Incendiary ammunition

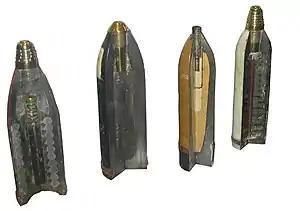
Some sectioned shells from the First World War. From left to right: 90 mm shrapnel shell, 120 mm pig iron incendiary shell, 77/14 model - 75 mm high-explosive shell, model 16 - 75 mm shrapnel shell

The first time incendiary ammunition was widely used was in World War I, more specifically in 1916. At the time, phosphorus was the primary ingredient in the incendiary charge and ignited upon firing, leaving a trail of blue smoke. These early forms were also known as "smoke tracers" because of this. Though deadly, the effective range of these bullets was only 350 yards (320 m), as the phosphorus charge burned quickly. Incendiary bullets called "Buckingham" ammunition were supplied to early British night fighters for use against military zeppelins threatening the British Isles. The flammable hydrogen gas of the zeppelins made incendiary bullets much more deadly than standard ones which would pass through the outer skin without igniting the gas. Similarly, incendiary ammunition was used against non-rigid observation balloons. The British Royal Flying Corps forbade the use of incendiary ammunition for air-to-air combat with another airplane, as their use against personnel was at first considered to be a violation of the St. Petersburg Declaration. Pilots were permitted to deploy them against only zeppelins and balloons. Furthermore, they were required to carry written orders on their person when engaging these targets.